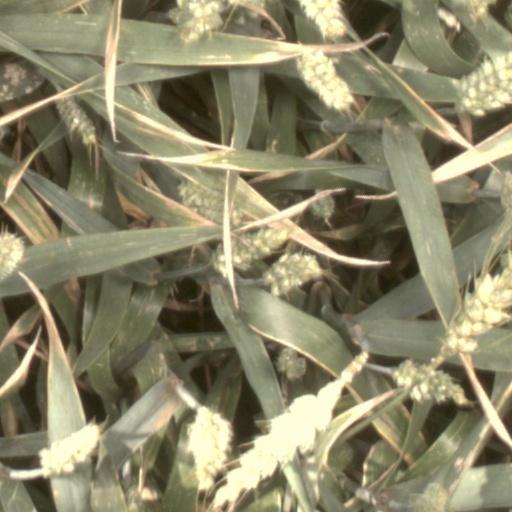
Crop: wheat